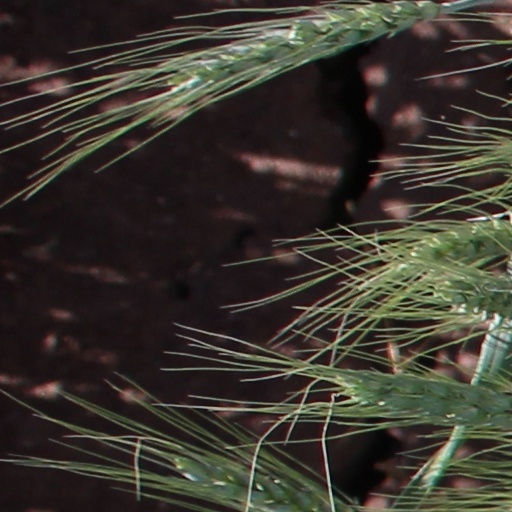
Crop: wheat